Solaris InterUrbino

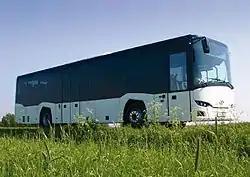
Solaris InterUrbino 12

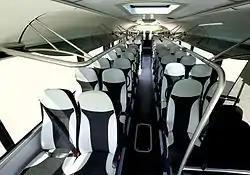
Solaris InterUrbino 12 – Interior

The official Polish premier of the model InterUrbino 12 occurred on the 16 September 2009 on the Transexpo Trade Fair in Kielce. Whereas the European premier happened in October of the same year on the Busworld Kortrijk Trade Fair in Belgium. The vehicle was already on the road in Bydgoszcz and Gliwice, where various driving tests occurred, the photograph shoots had been in Olsztyn.